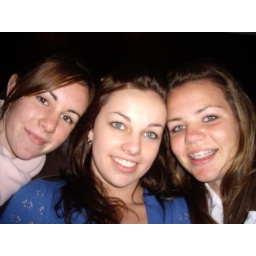
in the car on the way home from movies